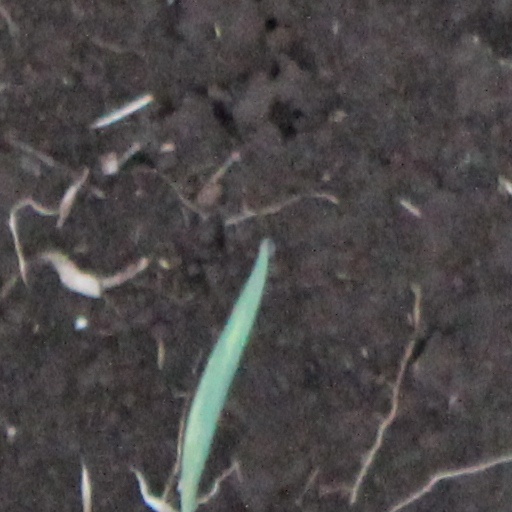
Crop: wheat